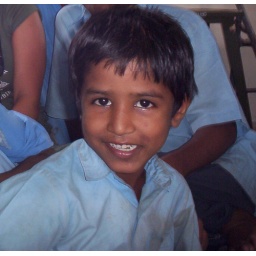
Young boy in blue